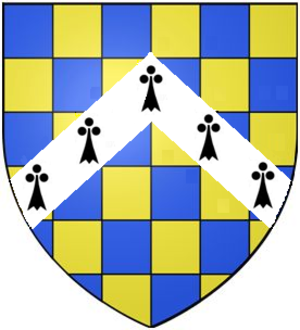
Le titre de comte de Warwick est l'un des plus anciens comtés de la pairie d'Angleterre, et est dorénavant lié au titre de Baron Brooke dans la pairie du Royaume-Uni, créée en 1837.
Guy de Beauchamp, 10ᵉ comte de Warwick, est un magnat anglais, et l'un des principaux opposants au roi Édouard II et à son favori, Pierre Gaveston. Guy est le fils de Guillaume de Beauchamp, le premier comte de Warwick issu de la famille de Beauchamp, et succède à son père en 1298. Il se distingue au cours de la bataille de Falkirk et, en conséquence, devient un loyal serviteur de la couronne sous le règne d'Édouard Iᵉʳ. Après l'avènement d'Édouard II en 1307, cependant, il entre rapidement en conflit avec le nouveau roi et le favori de celui-ci, Pierre Gaveston. Warwick est l'un des principaux artisans des Ordonnances de 1311, qui limitent les pouvoirs du roi et imposent l'exil de Gaveston.